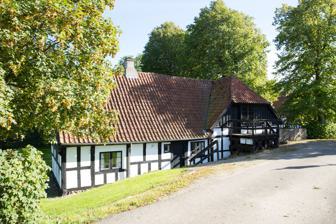
Building: Tarskov Mill Farm
Country: Denmark
Year built: 1777
Building in Aarhus Municipality, Denmark Tarskov Mill Farm Tarskov Møllegård General information Architectural style Half-timbered Location Aarhus Municipality , Denmark Completed 1777 Technical details Floor count 1 Tarskov Mill Farm is a mill and a listed building in Aarhus Municipality , Denmark . The current mill was built in 1777 and was listed in the Danish registry of protected buildings and places by the Danish Heritage Agency on 10 October 1964. The buildings are today used for horse breeding , raising cattle and as a bed and breakfast . The mill is placed on the Aarhus River north of Jeksendalen. The buildings can be traced back to the 1600s but is presumed to be older. The existing water mill was constructed in 1777 for milling grain. The mill no longer operates and the mill house is today empty. The water wheel was replaced by a 25 hk turbine in the 20th century but has since been removed again, leaving only the pond, water locks and grinders. The buildings are half-timbered and the roofs are shingled or thatched. Stables Mill Mill and pond Main building See also Listed buildings in Aarhus Municipality External links Tarskov Mill Farm Website References